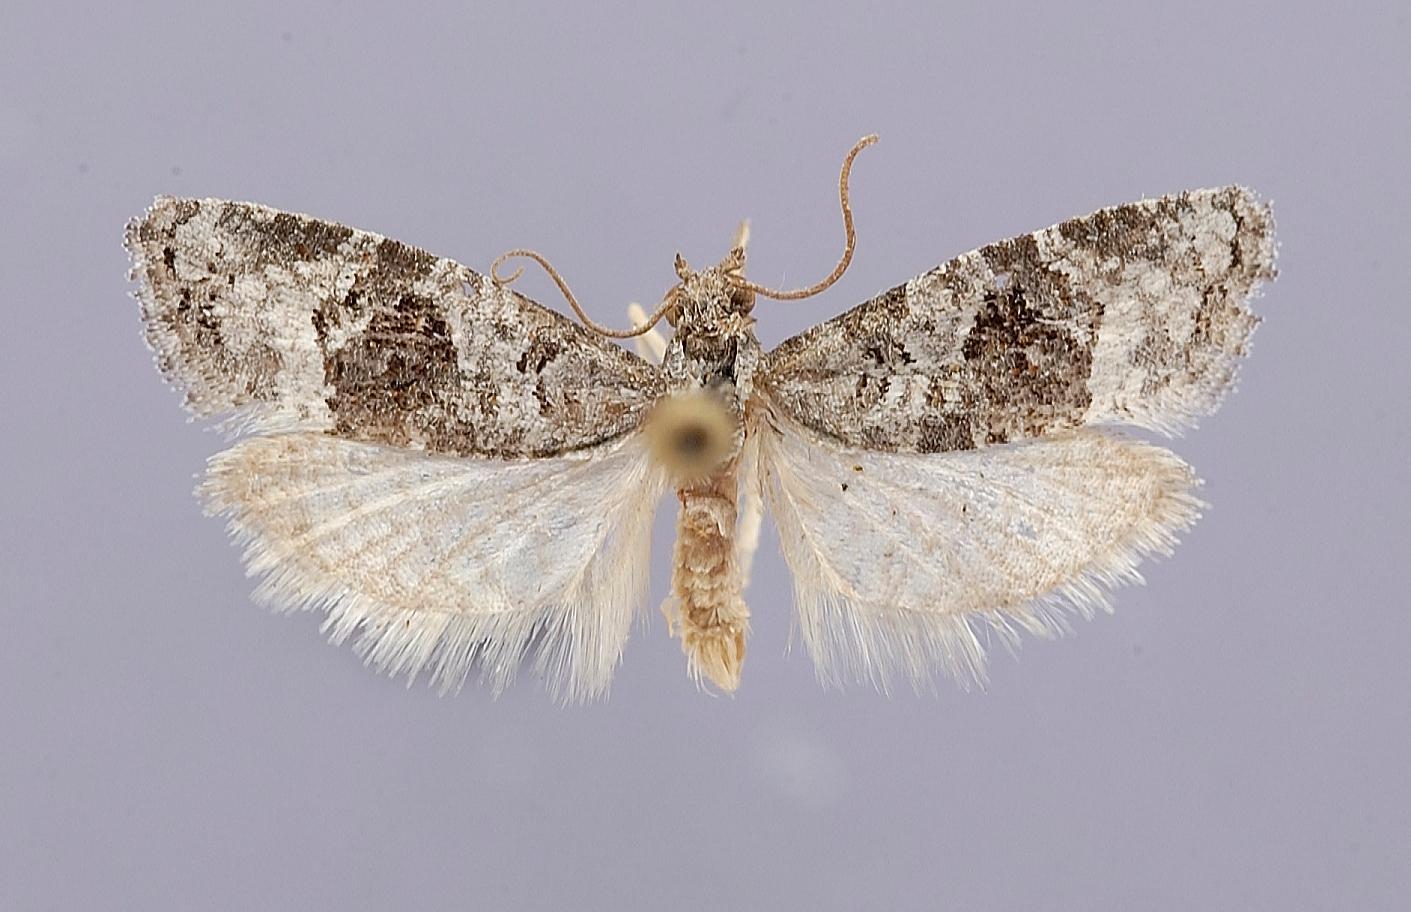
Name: Anopina texasana
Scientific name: Anopina texasana Blanchard & Knudson, 1984
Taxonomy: Animalia, Arthropoda, Insecta, Lepidoptera, Tortricidae
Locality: Texas, Jeff Davis Co., Mt. Locke, 6700', Jeff Davis, Texas, United States
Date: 26 Apr 1981